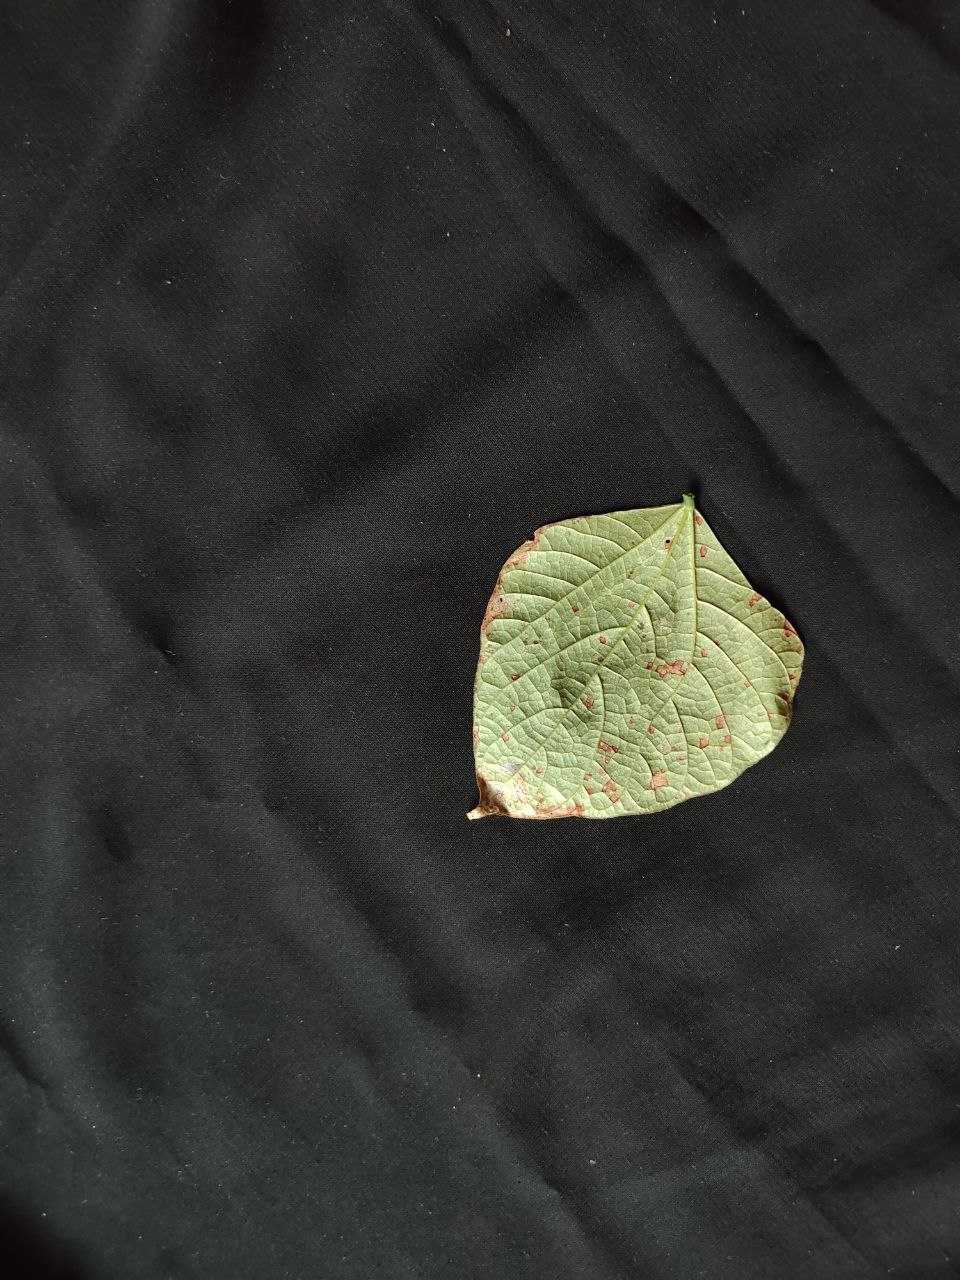
Crop: bean
Leaf condition: Rust